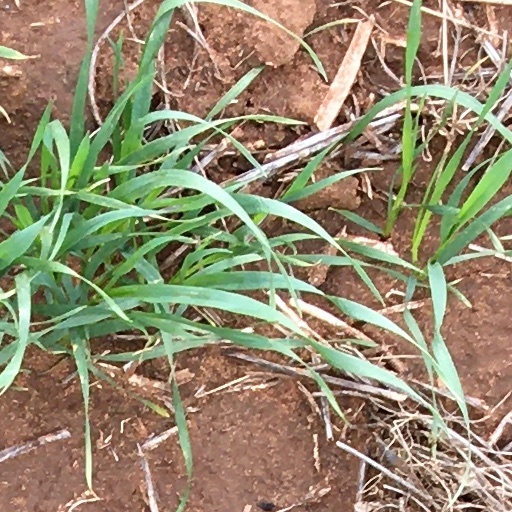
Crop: wheat